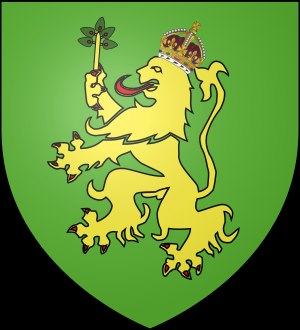
Alderney
Alderneys våbenskjold
Alderney er den nordligste af Kanaløerne, dens areal er 8 kvadratkilometer, og hovedbyen hedder St. Anne.